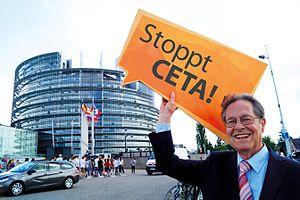
Cet article présente la liste des députés européens d'Allemagne élus lors des élections européennes de 2014 en Allemagne.